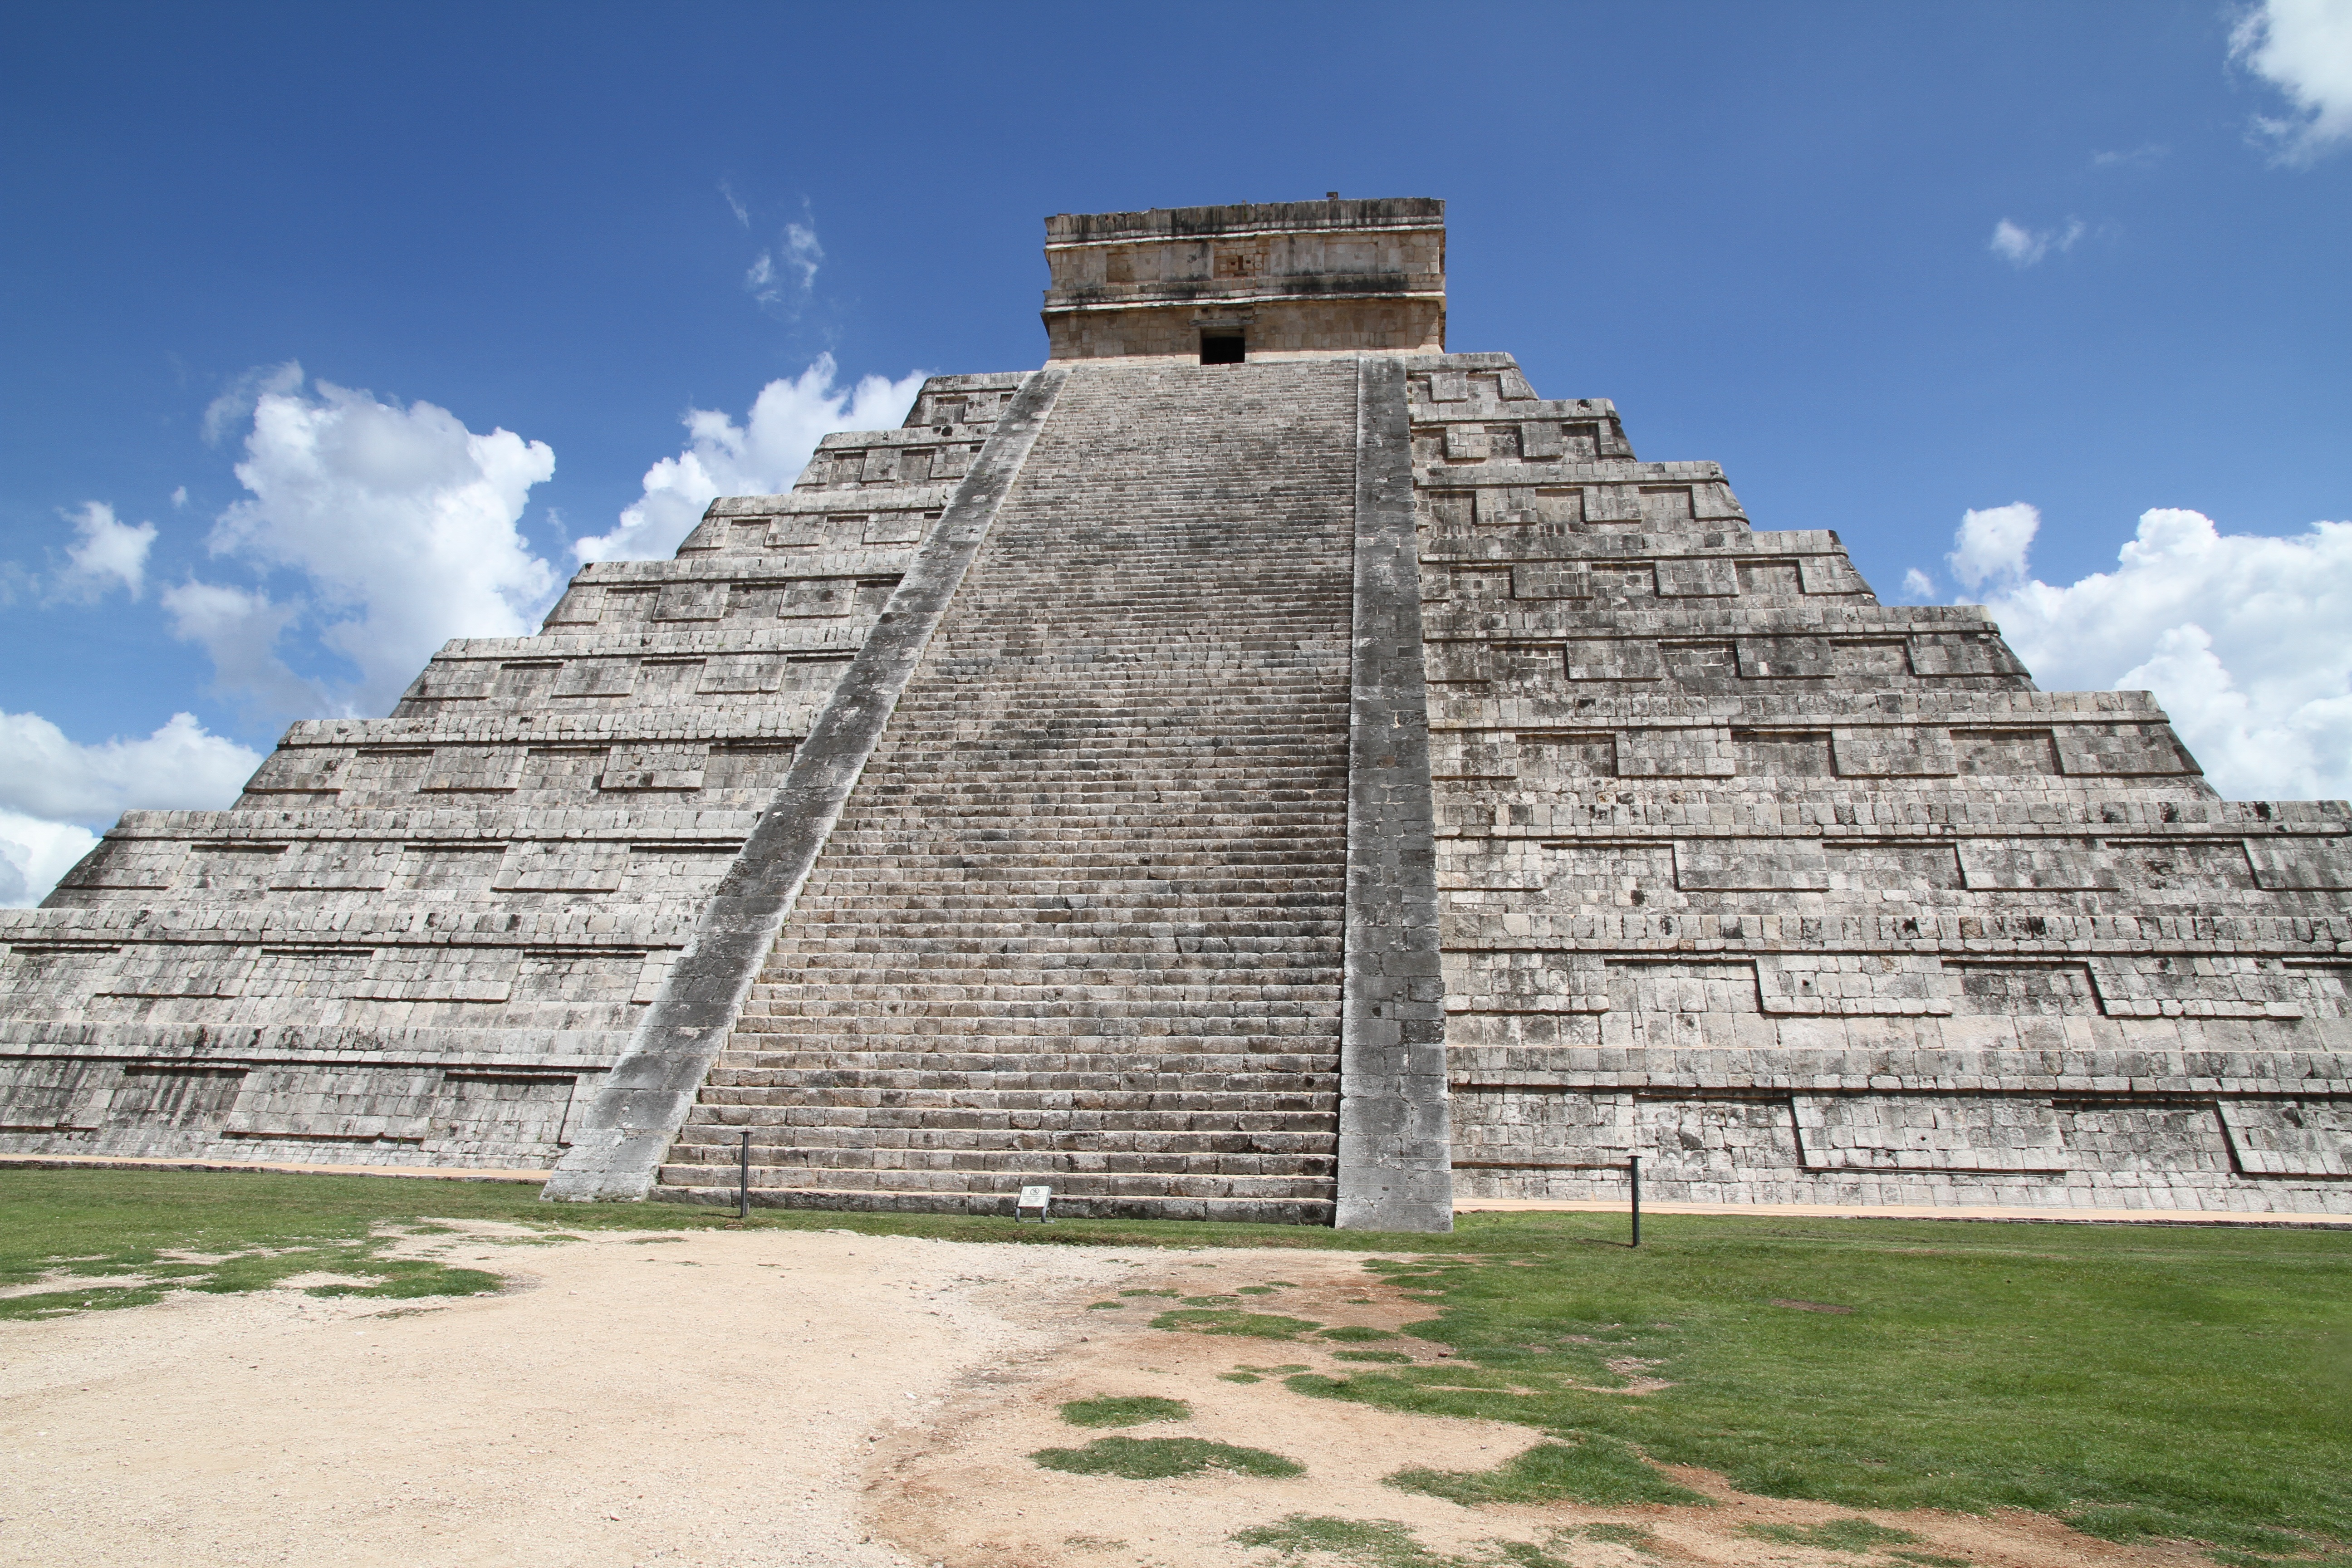
architecture, old, monument, pyramid, landmark, tourism, mexico, ruins, archeology, culture, history, monuments, old buildings, ancient times, the ruins of the, archaeological site, chichen itza, historic site, ancient history, maya civilization, the mayans, the aztecs